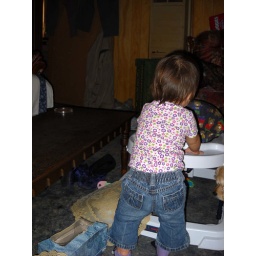
standing in blue jeans